Ferrari 458

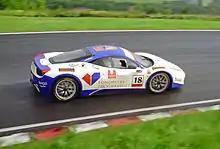
458 Challenge

The 458 Speciale MM is a one-off sports car based on a Ferrari 458 Speciale and built for a British customer. The design pays homage to the Ferrari 288 GTO and incorporates handcrafted aluminium and carbon fibre components.